Afterlife (2014 film)

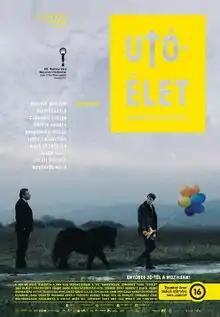

Afterlife is a 2014 Hungarian comedy film directed by Virág Zomborácz, starring Márton Kristóf and László Gálffi.